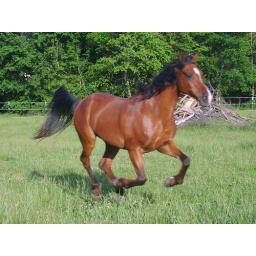
Image running in the pasture